Describe the emotion expressed in this image:  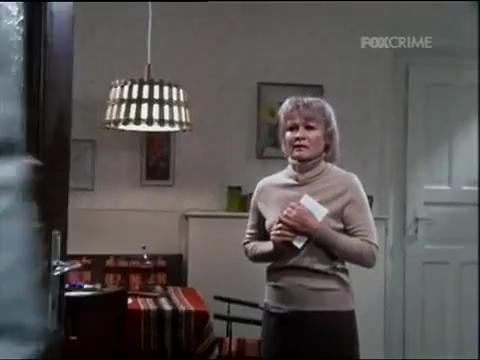
This person displays Pain, valence and arousal with low intensity.